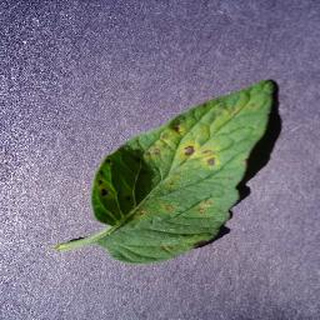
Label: tomato_septoria_leaf_spot